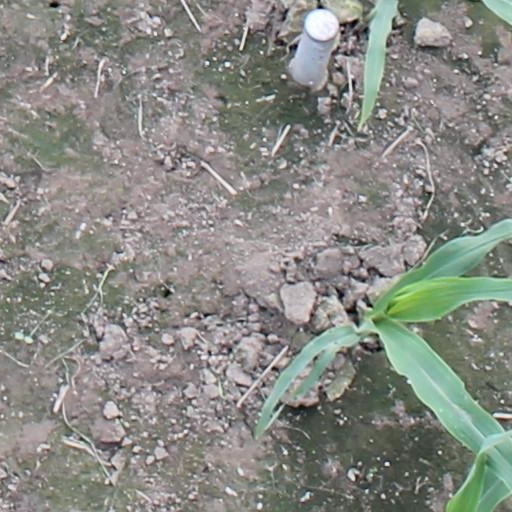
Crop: maize; corn